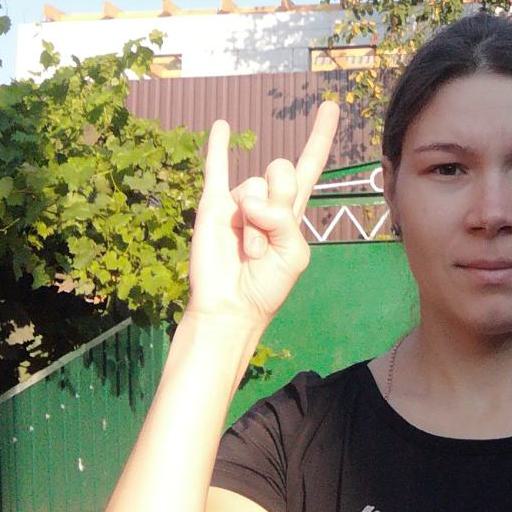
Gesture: rock